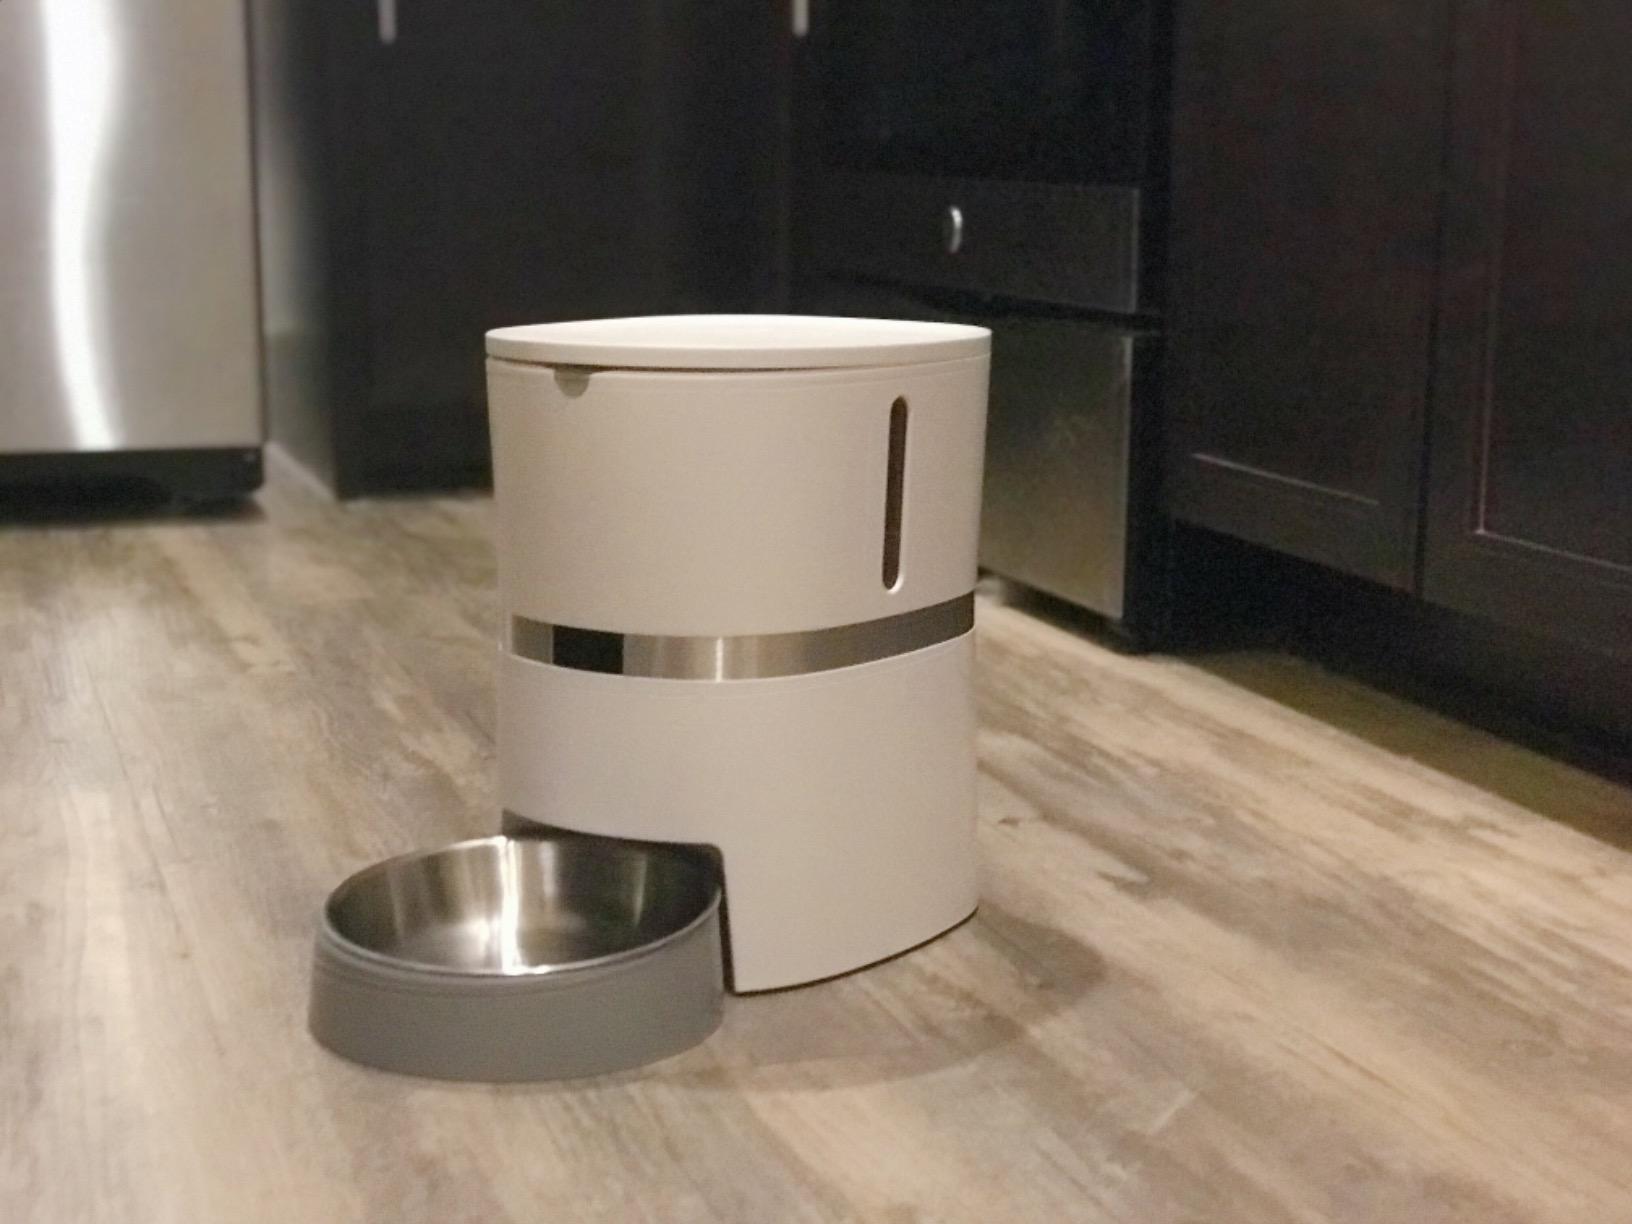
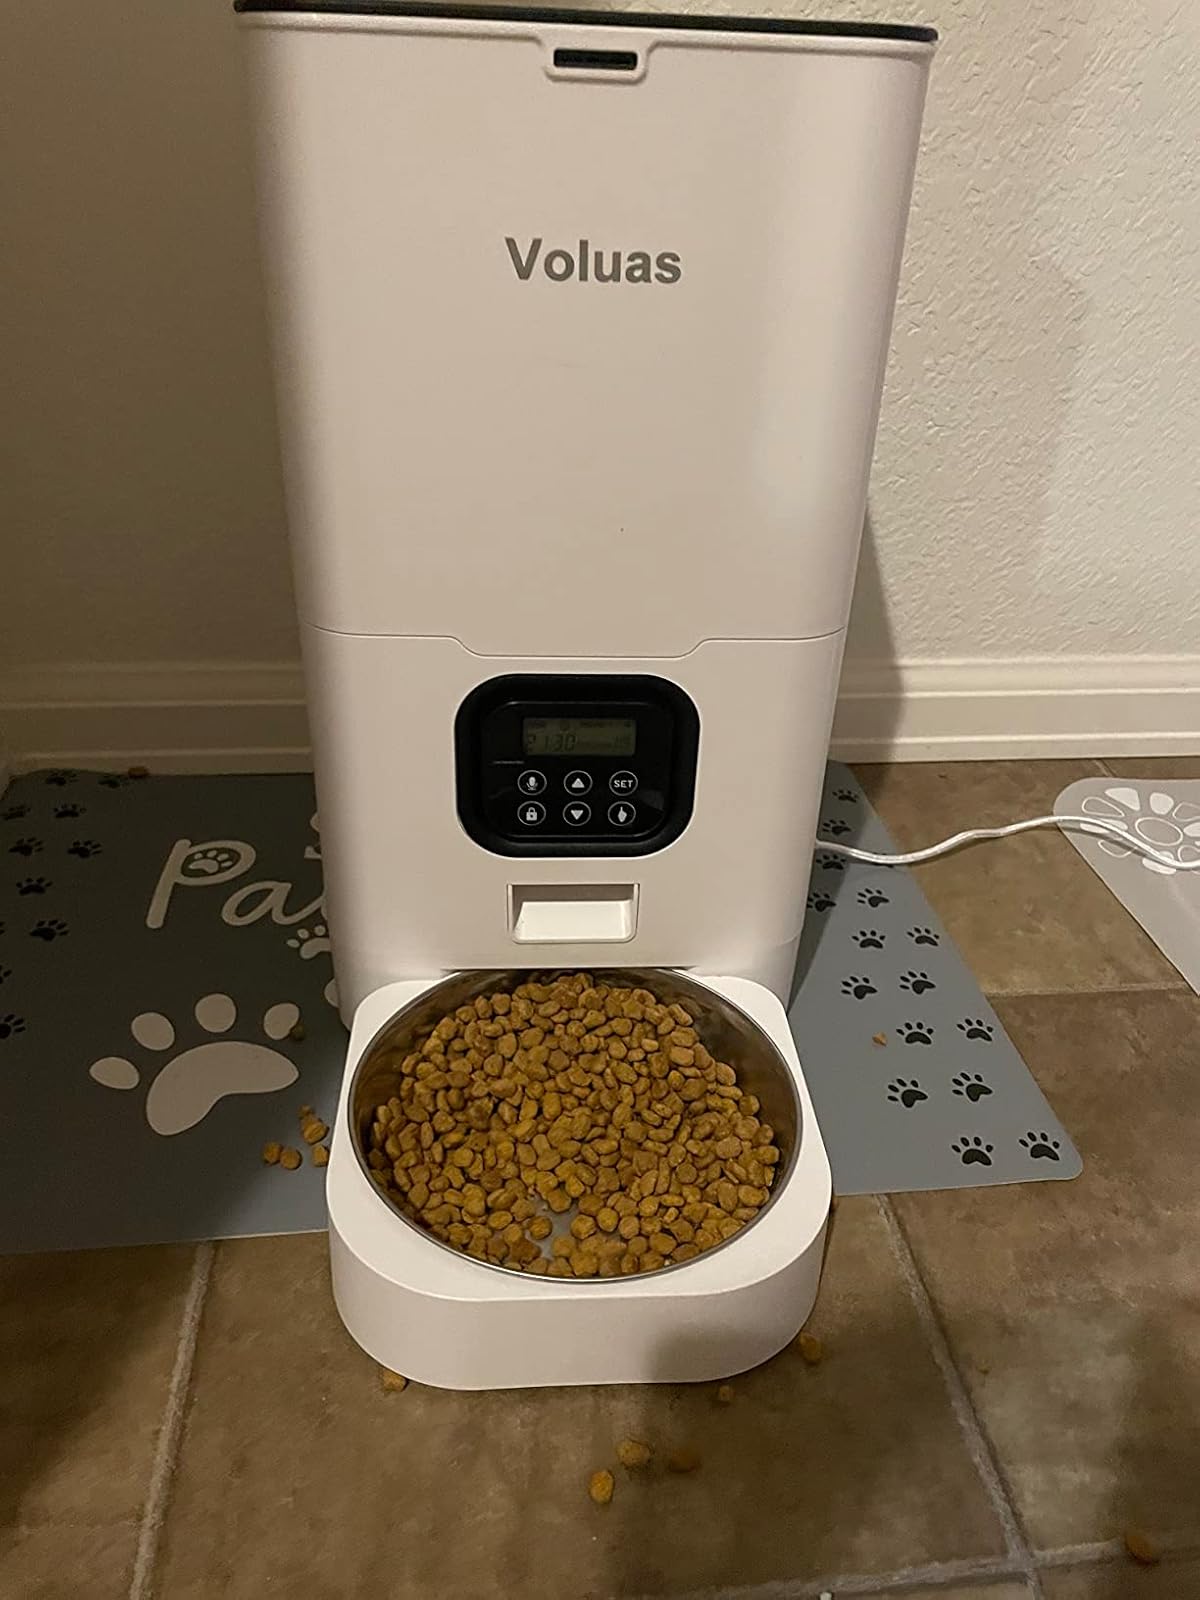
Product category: items_feeder
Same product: no